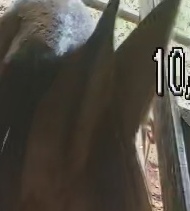
Face region: ears (position_of_ears)
Pain indicator: not_present